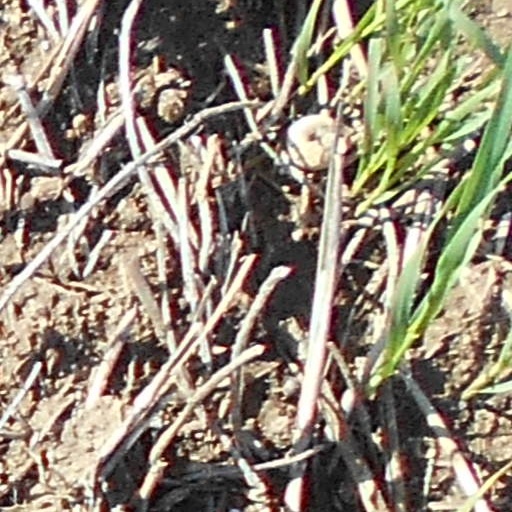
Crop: wheat